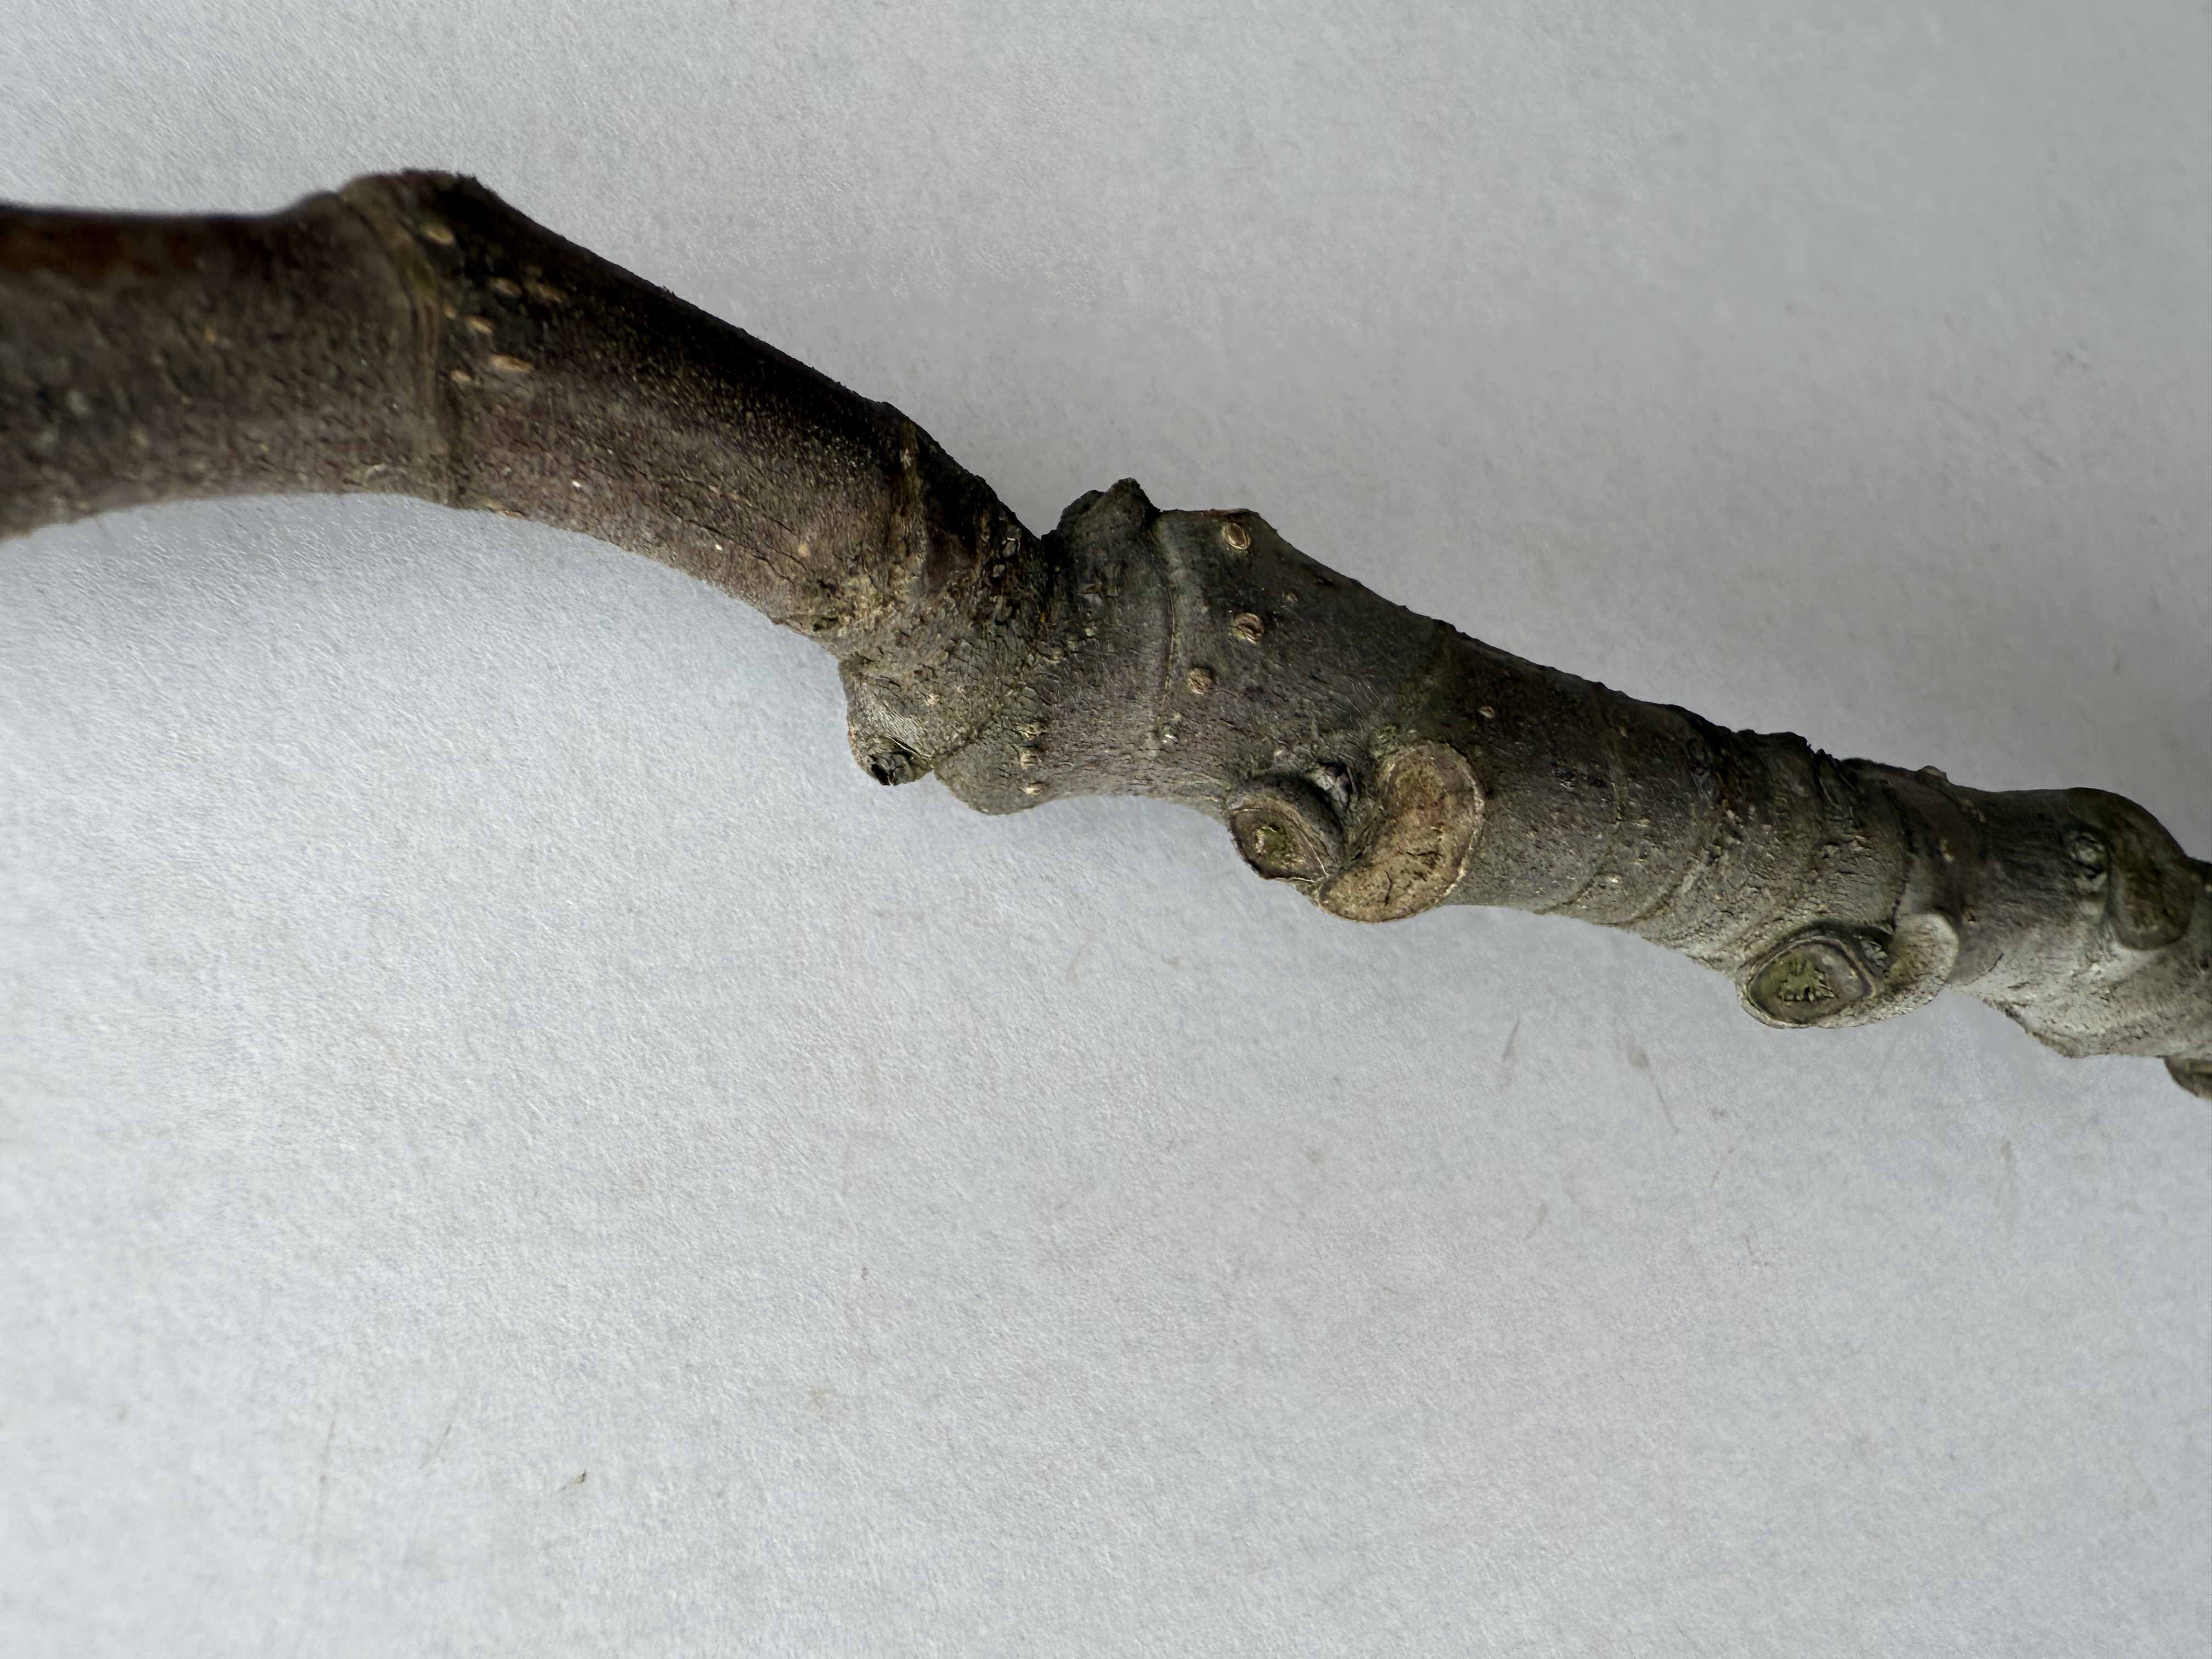
Variety: Patlican Fig